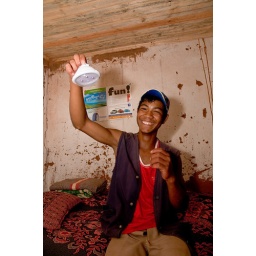
Man shows how easily the ToughStuff lamp can be used in his home